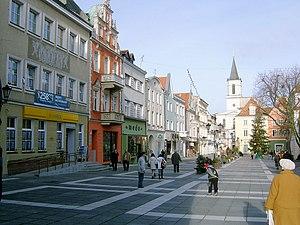
La voïvodie de Lubusz est une des seize régions administratives de la Pologne. Gorzów Wielkopolski est le chef-lieu de la voïvodie et Zielona Góra est le siège de la diétine régionale.
La Basse-Silésie est la partie nord-ouest de la région historique de Silésie. Elle est située principalement dans la zone au cours moyen de la rivière Oder.